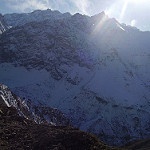
Label: mountain